The Daily Orange

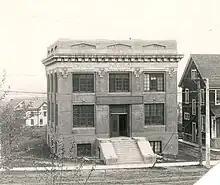
Orange Publishing Company building ( 1920s).

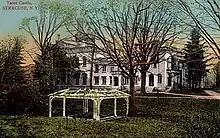
Yates castle 1910.

In December 1991, editor-in-chief Jodi Lamagna and her staff decided to refuse any further funding from SGA. In the process, "The D.O." became one of the few completely independent student newspapers in the country. Since then, "The D.O." has operated with complete financial independence from the university, raising funds necessary for publishing a daily paper through advertising revenue and fundraising. Though it still maintains a business relationship with the university, in regards to its status as a student group and its housing agreement, its relationship with administrators has no bearing on its editorial content.